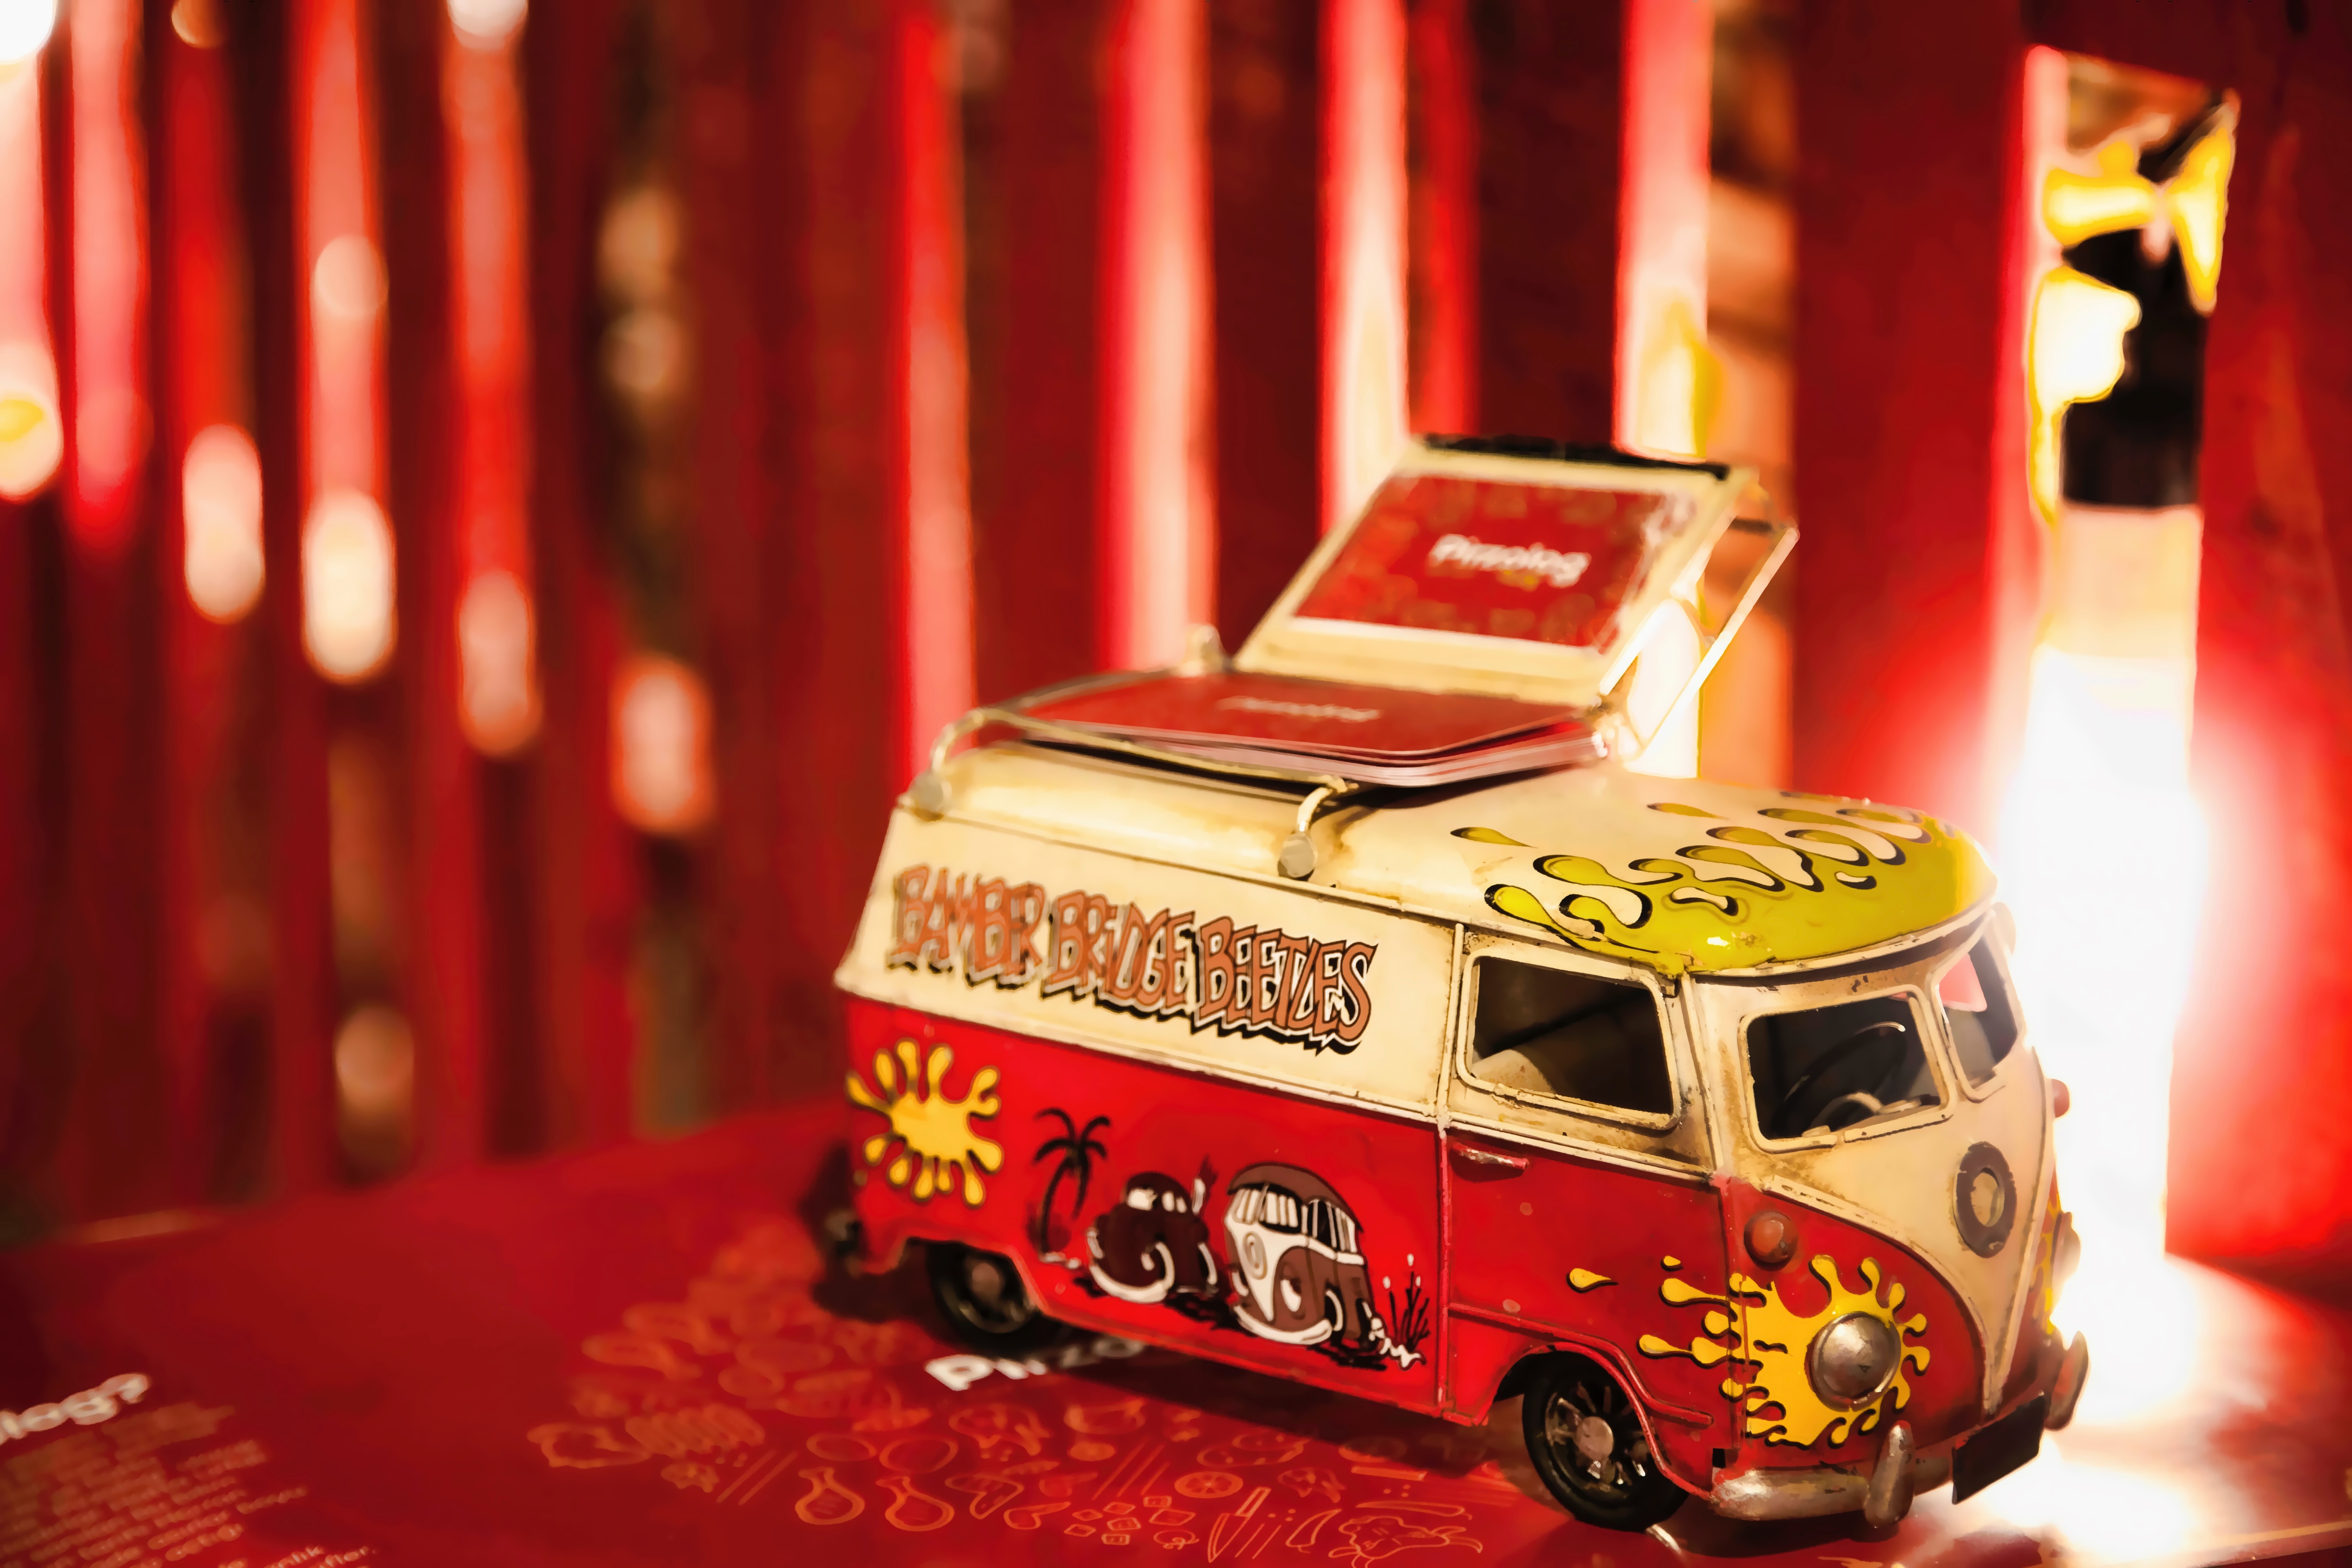
car, vehicle, motor vehicle, compact car